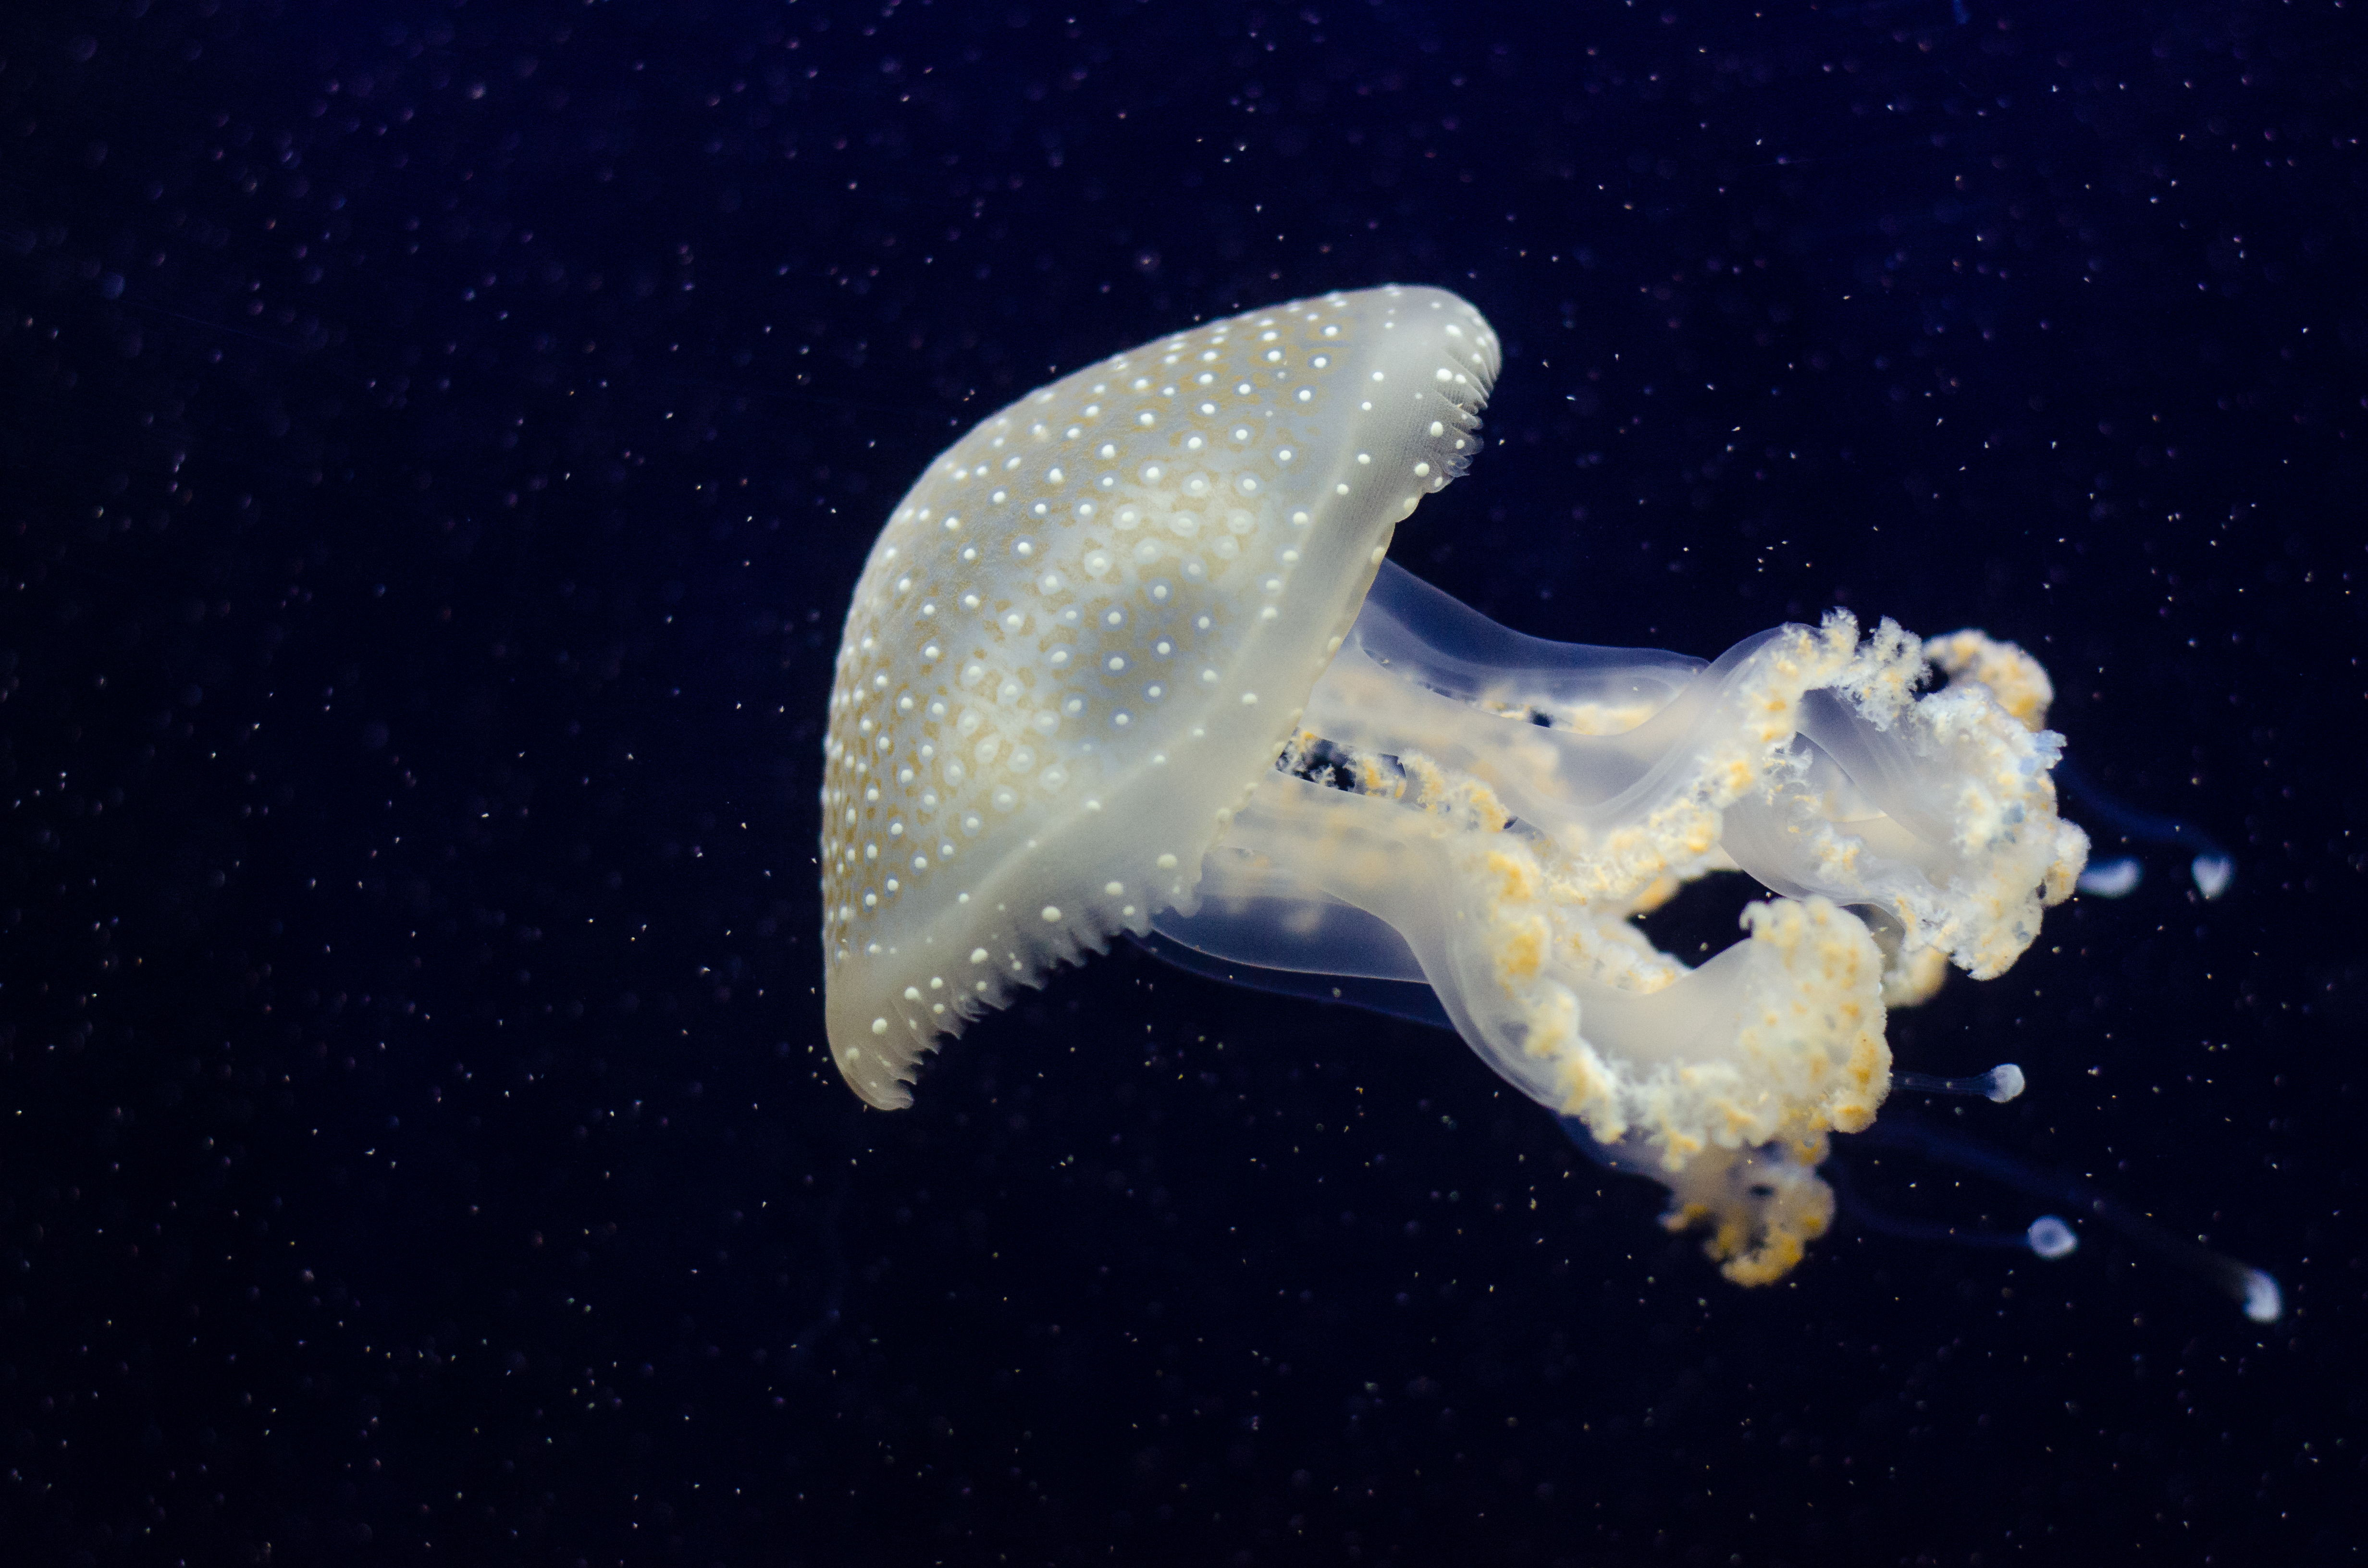
animal, zoo, biology, jellyfish, invertebrate, aquarium, tier, grn, tentacles, tierpark, qualle, punctata, phyllorhiza, gepunktete, wurzelmundqualle, organism, marine biology, marine invertebrates